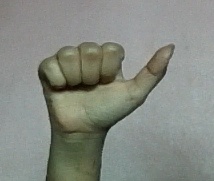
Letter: dhad